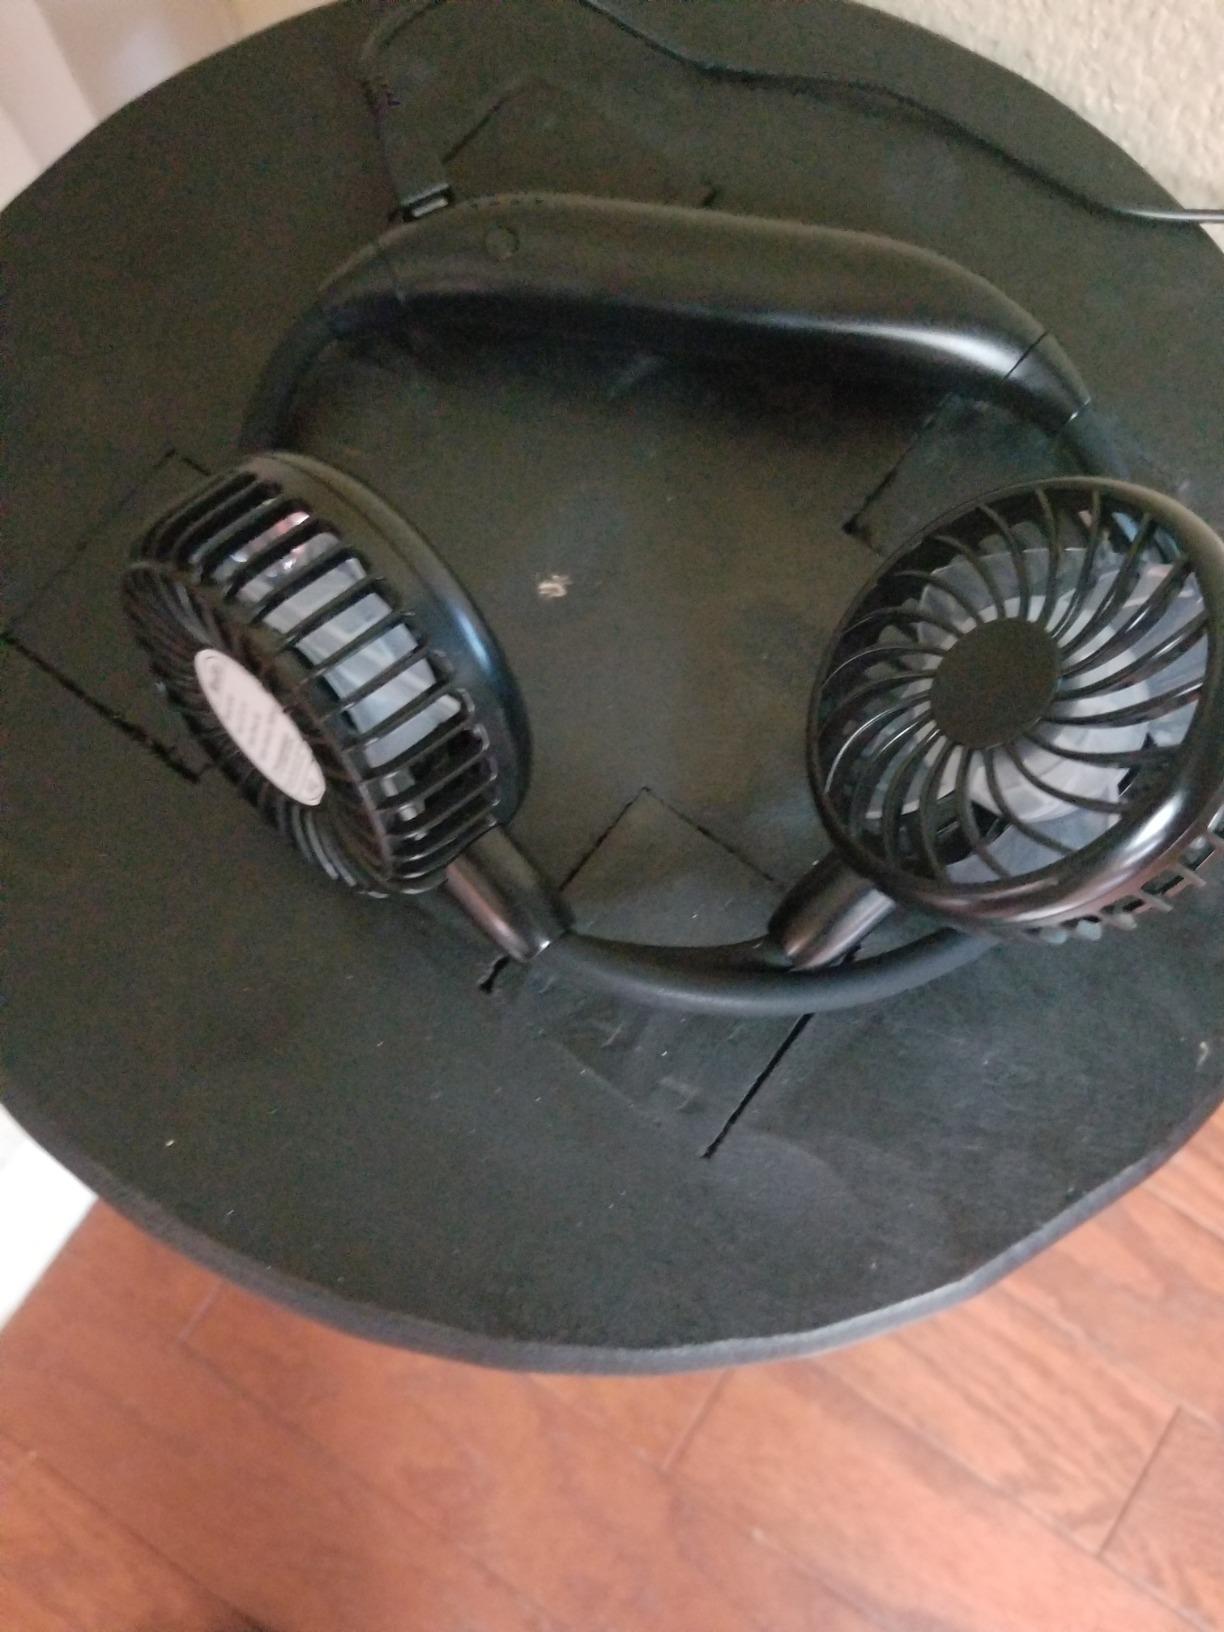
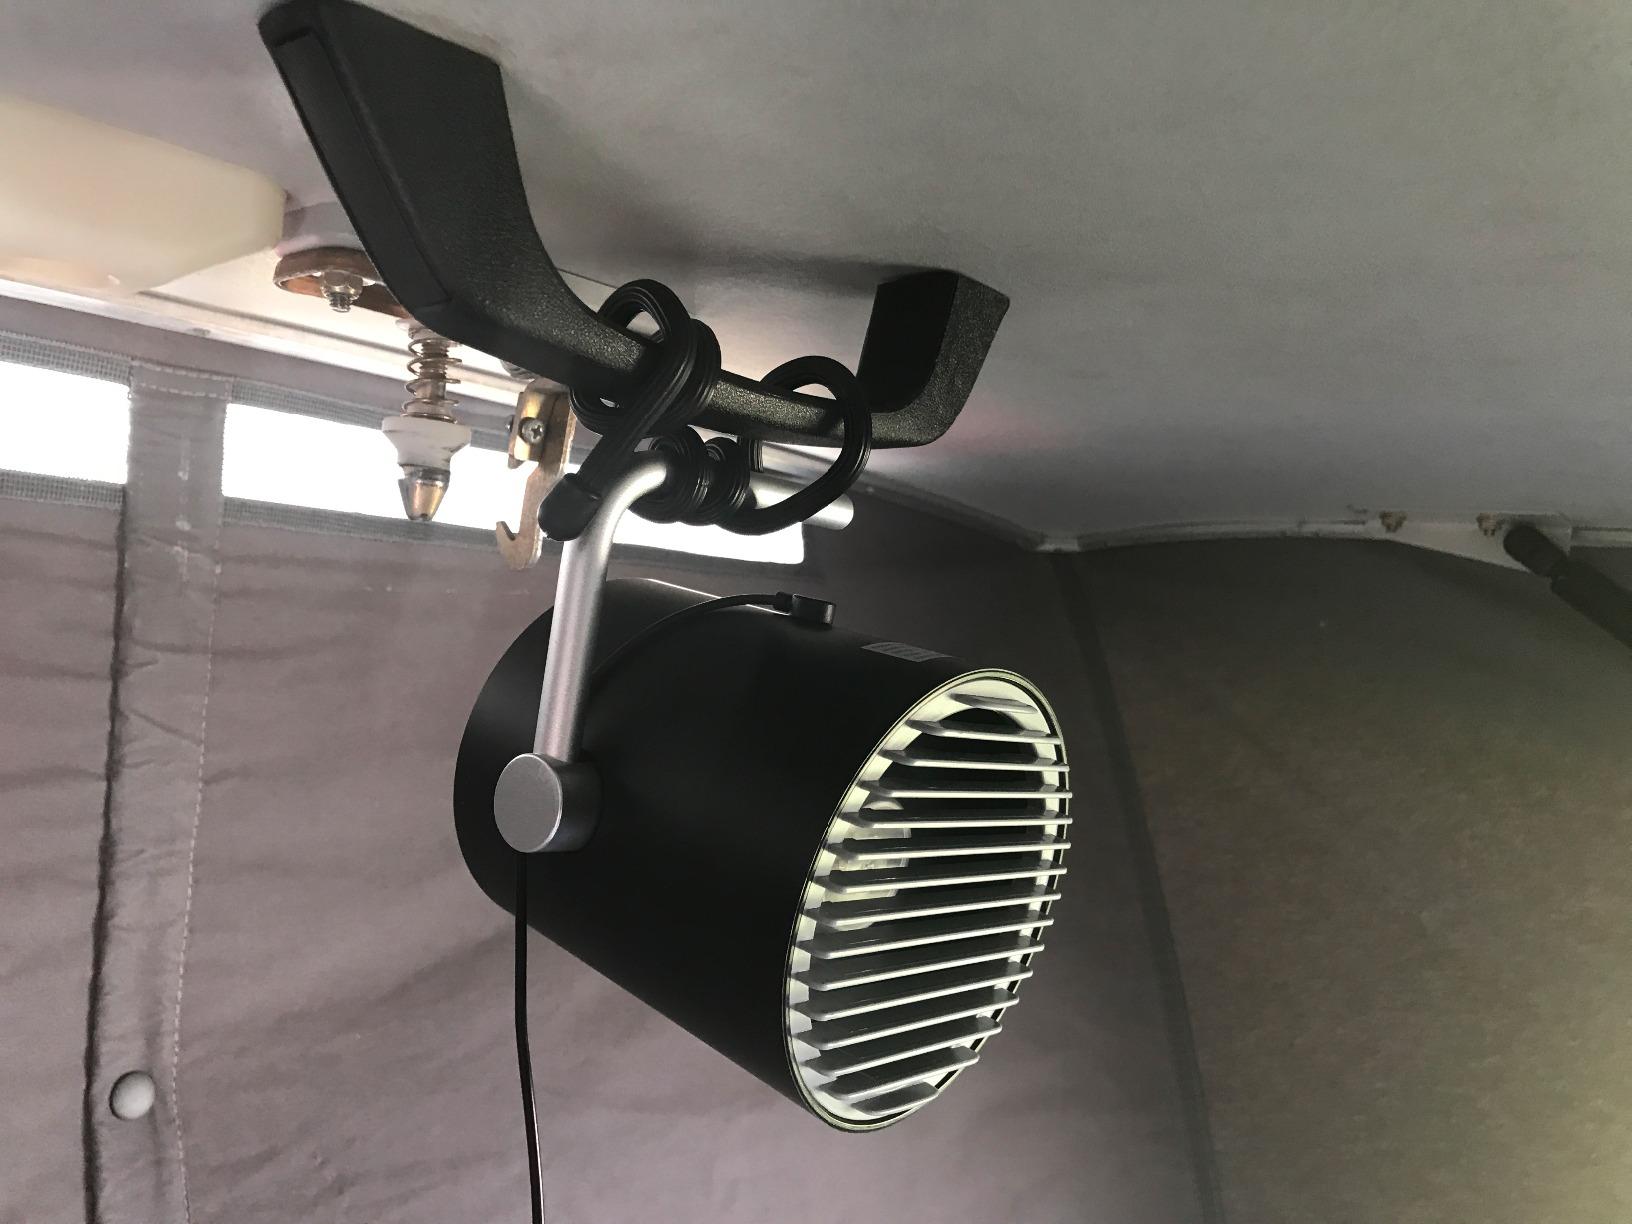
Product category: fan
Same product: no